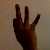
The image shows a hand gesture representing the number 9 in Indian Sign Language.